Lake Turkana

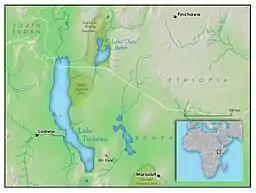

Lake Turkana is a saline lake in the Kenyan Rift Valley, in northern Kenya, with its far northern end crossing into Ethiopia. It is the world's largest permanent desert lake and the world's largest alkaline lake. By volume it is the world's fourth-largest salt lake after the Caspian Sea, Issyk-Kul, and Lake Van (passing the shrinking South Aral Sea), and among all lakes it ranks 24th.